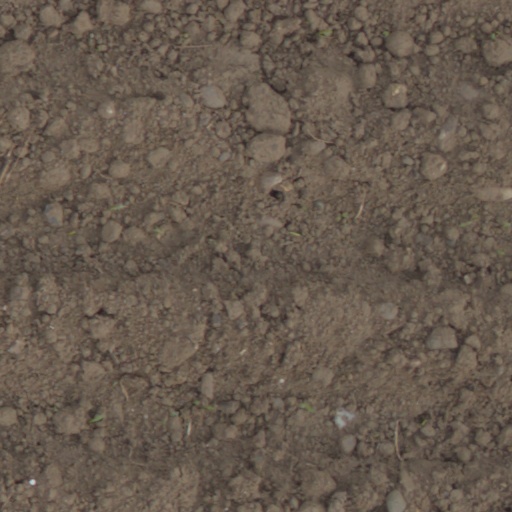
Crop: wheat